Berkeley Center for New Media

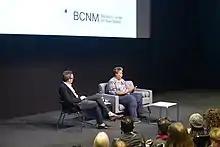
American writer Roxane Gay at a 2018 ATC lecture for the Berkeley Center for New Media on 10 September 2018

The Art, Technology, and Culture Colloquium is a forum for presenting new ideas that challenge conventional wisdom about technology and culture. BCNM frequently hosts the ATC Lecture Series. This series, free of charge and open to the public, presents artists, writers, curators, and scholars who consider contemporary issues at the intersection of aesthetic expression, emerging technologies, and cultural history, from a critical perspective.